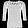
Label: T - shirt / top